Protected areas of Moldova

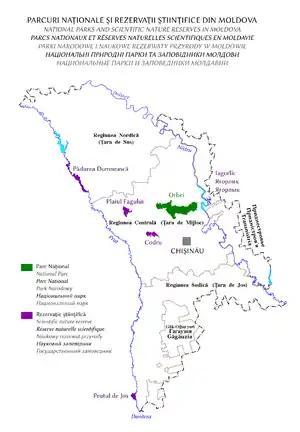
Scientific nature reserves and national parks of Moldova: National park Scientific reserves

Protected areas of Moldova include following categories: